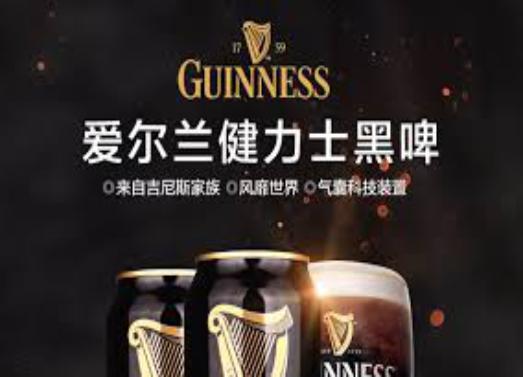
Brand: GUINNESS
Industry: Food